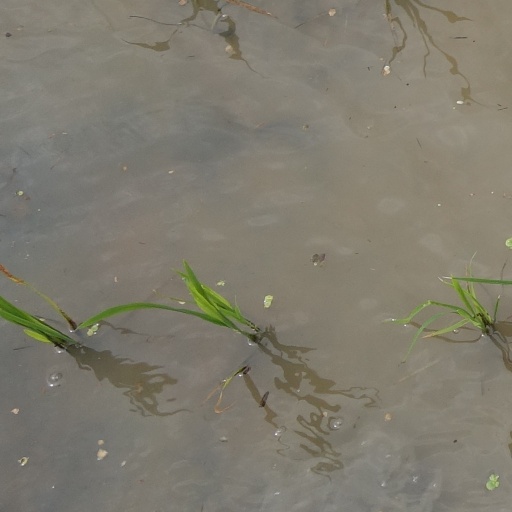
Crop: rice